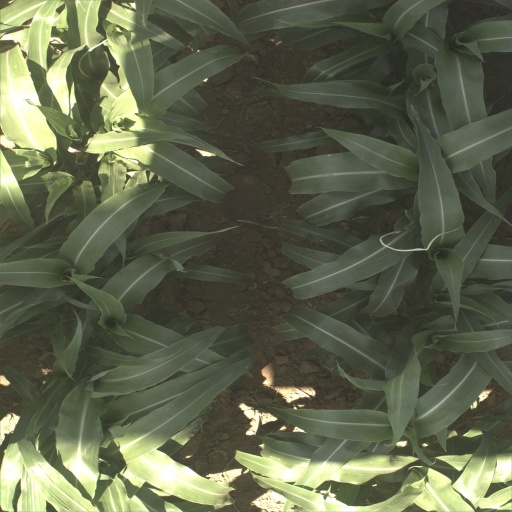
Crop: sorghum